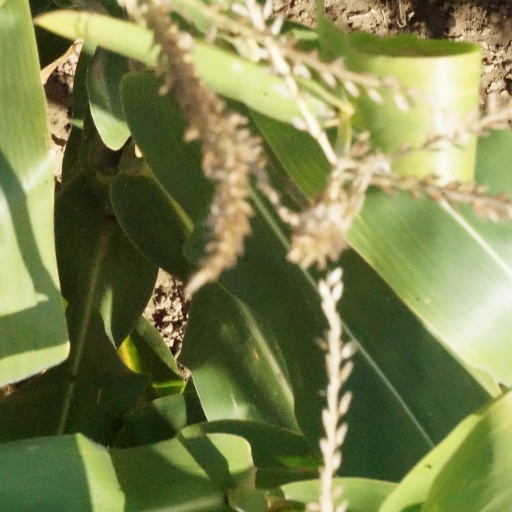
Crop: maize; corn